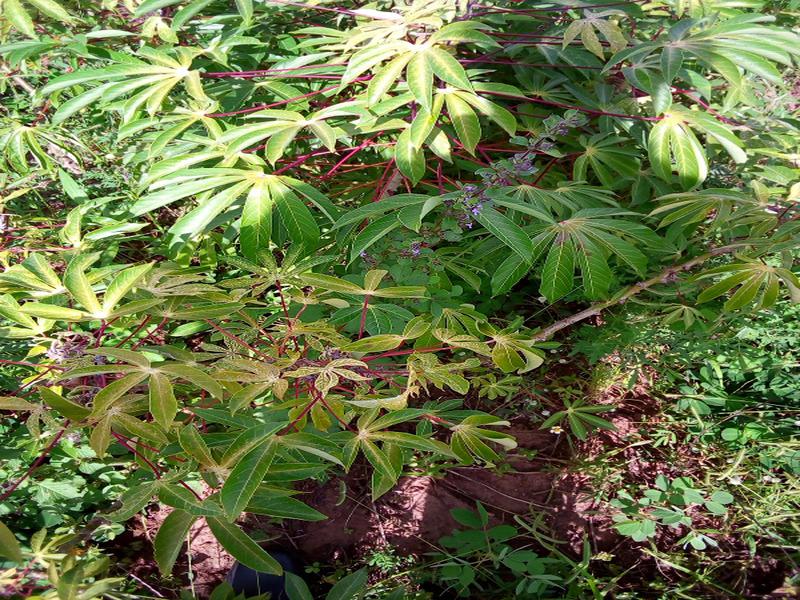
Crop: cassava
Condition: healthy